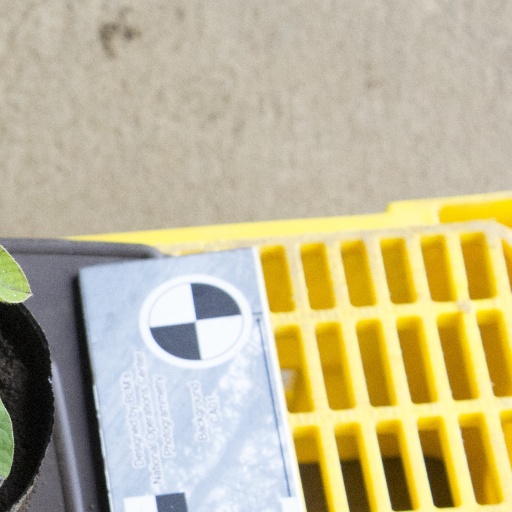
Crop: soybean